Yueh Feng

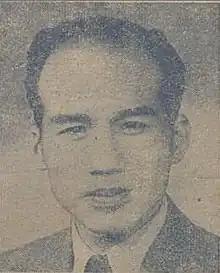
Yueh Feng in 1943

Griffin Yueh Feng (1909 or July 29, 1910 – March 3, 1999) was a Chinese film director and screenwriter who worked in the Cinema of Hong Kong. He worked at the Shaw Brothers Studio's for many years and directed nearly 90 films.